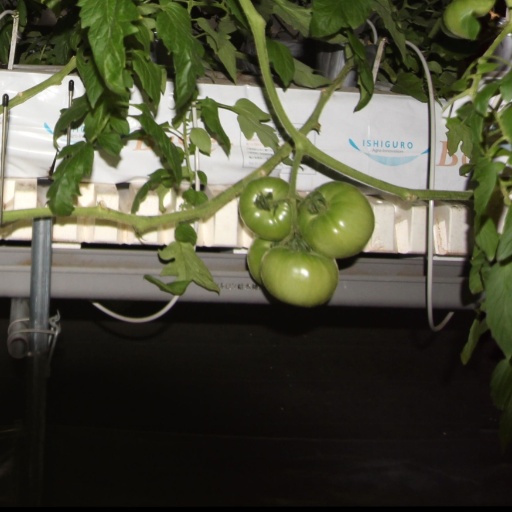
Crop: tomato